JoJo's Pitter Patter Pop!

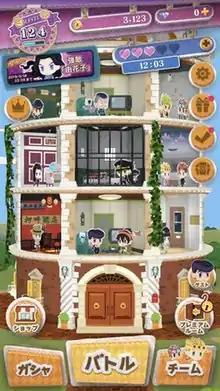
A 3-storey JoJo Mansion

The second main aspect of gameplay was the 'JoJo Mansion', a building with eight rooms capable of holding up to two units each. As the player leveled up more storeys would become available up to a maximum of three storeys for a total of 24 rooms. By using furniture tickets unlocked from battles players could purchase furniture to decorate each room. Players could assign a unit to each room (two if the first unit was Skill Level 5). While in the room units could be interacted with in a number of different ways. Players could give their units gifts which would increase a friendship meter. Gifts came in three different levels each giving more 'friendship points' than the last. Each unit also had a preferred gift which would greatly increase their friendship meter. On occasion, units could 'visit' another room, this would earn the player a small number of experience points.